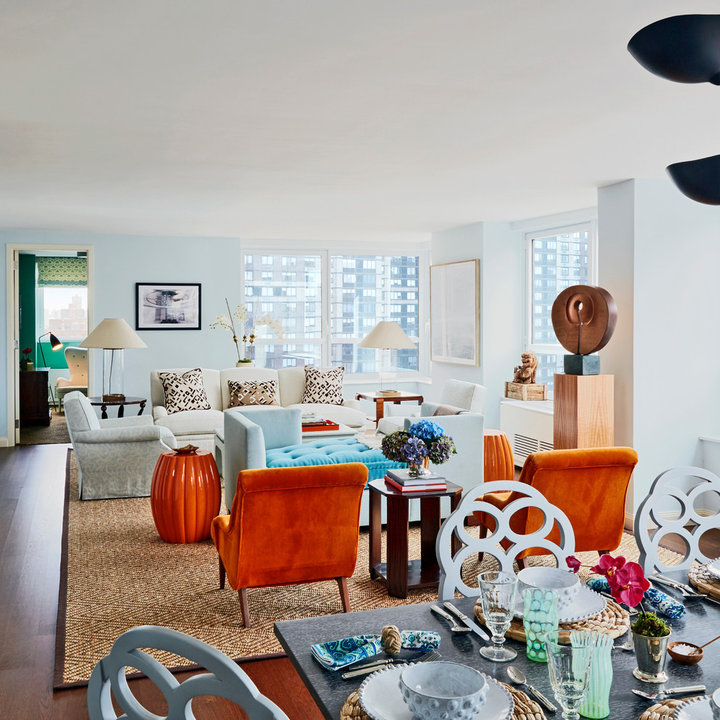
Style: Vintage